Barefoot Gen 2

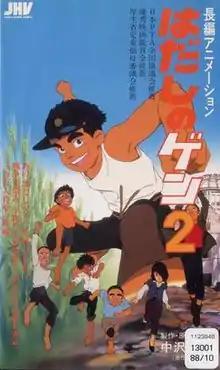
DVD cover

is a 1986 Japanese adult animated drama film and the sequel to the 1983 animated war film "Barefoot Gen", loosely based on the Japanese manga series by Keiji Nakazawa. Directed by Toshio Hirata, the film stars Issei Miyazaki, Masaki Kōda, Yoshie Shimamura, and Taeko Nakanishi, who reprise their roles from the first film, while Kei Nakamura and Takami Aoyama join the cast. In the film, Gen and Ryuta Nakaoka join a gang of orphan scavengers and attempt to save their mother Kimie from radiation sickness, a consequence of her survival of the Hiroshima atomic bombing.